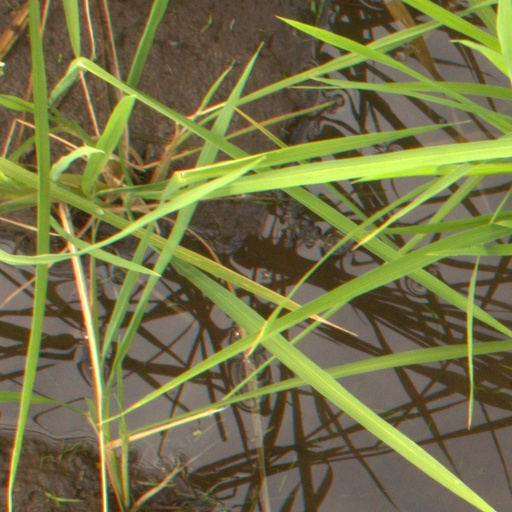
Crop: rice